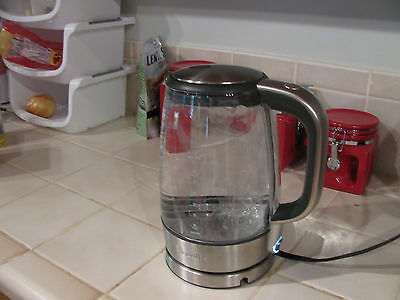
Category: kettle